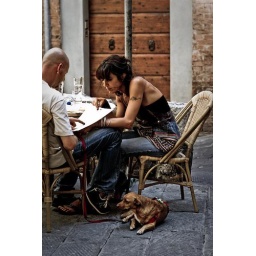
people and a dog in a cafe in the street